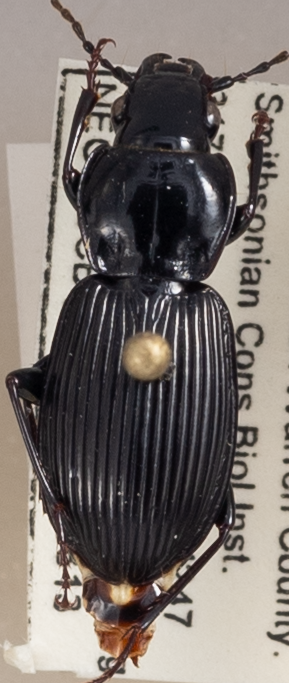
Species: Pterostichus coracinus
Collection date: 2020-08-13
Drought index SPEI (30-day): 0.77
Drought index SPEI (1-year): -0.704
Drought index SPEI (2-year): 1.28